Payment on Demand

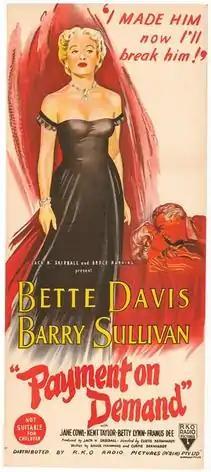
Australian daybill poster

Payment on Demand is a 1951 American drama film directed by Curtis Bernhardt and starring Bette Davis and Barry Sullivan. The screenplay by Bernhardt and Bruce Manning chronicles a marriage from its idealistic early days to its dissolution.